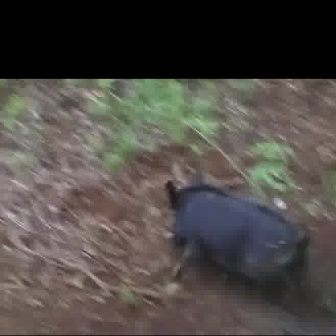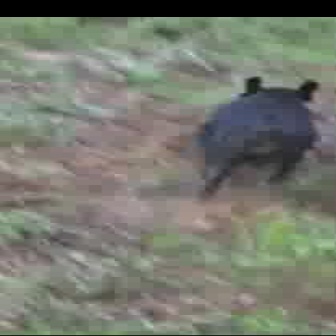
  Please identify the target specified by the bounding box [162,167,311,315] in the first image and locate it in the second image. Return the coordinates in [x_min,y_min,x_max,y_max] format.
Answer: [191,76,317,202]